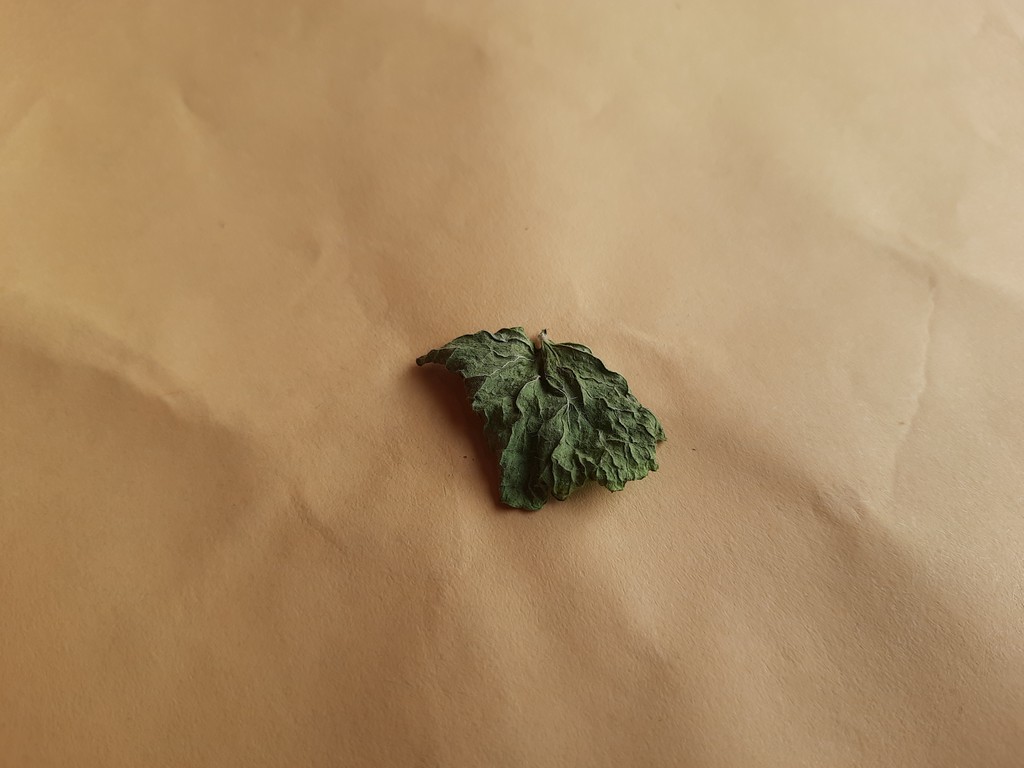
Label: Dried